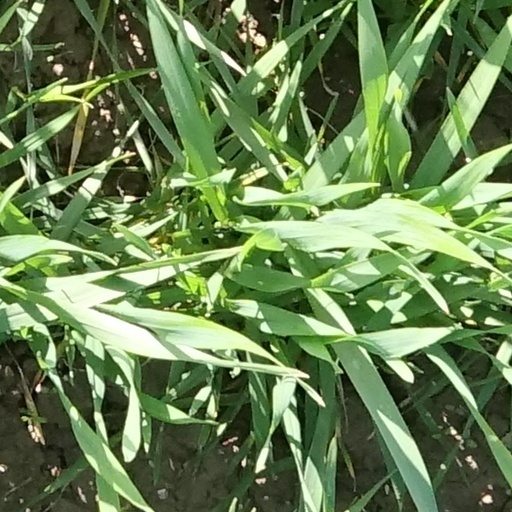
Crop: wheat